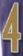
Number: 4